List of compositions by Richard D. James

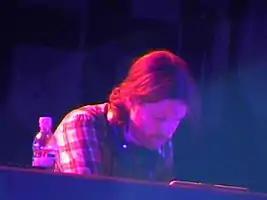
James performing in 2007

Richard D. James is an English musician who has recorded music since 1991. Over the course of his career, he has released tracks under many aliases, his most well-known being Aphex Twin. James has also released music under the pseudonyms, AFX, Blue Calx, Polygon Window, Analogue Bubblebath, Dice Man, GAK, Caustic Window, Power-Pill, Bradley Strider, The Tuss, Mike & Rich (with Mike Paradinas), and Universal Indicator (with Mike Dred).